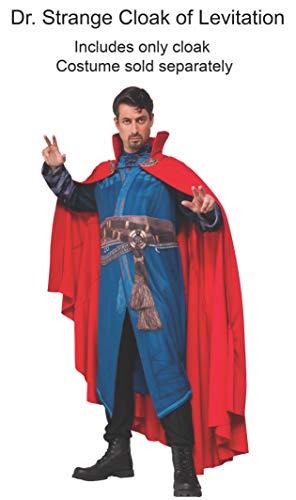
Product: Rubie's Costume Co. Men's Doctor Strange Economy Cloak of Levitation
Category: Clothing, Shoes & Jewelry | Costumes & Accessories | Men | Costumes & Cosplay Apparel | Costumes
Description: Rubie's has Marvel costumes and accessories in styles and sizes for the entire family, create your own group of superheroes and their nemesis'.
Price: $36.95